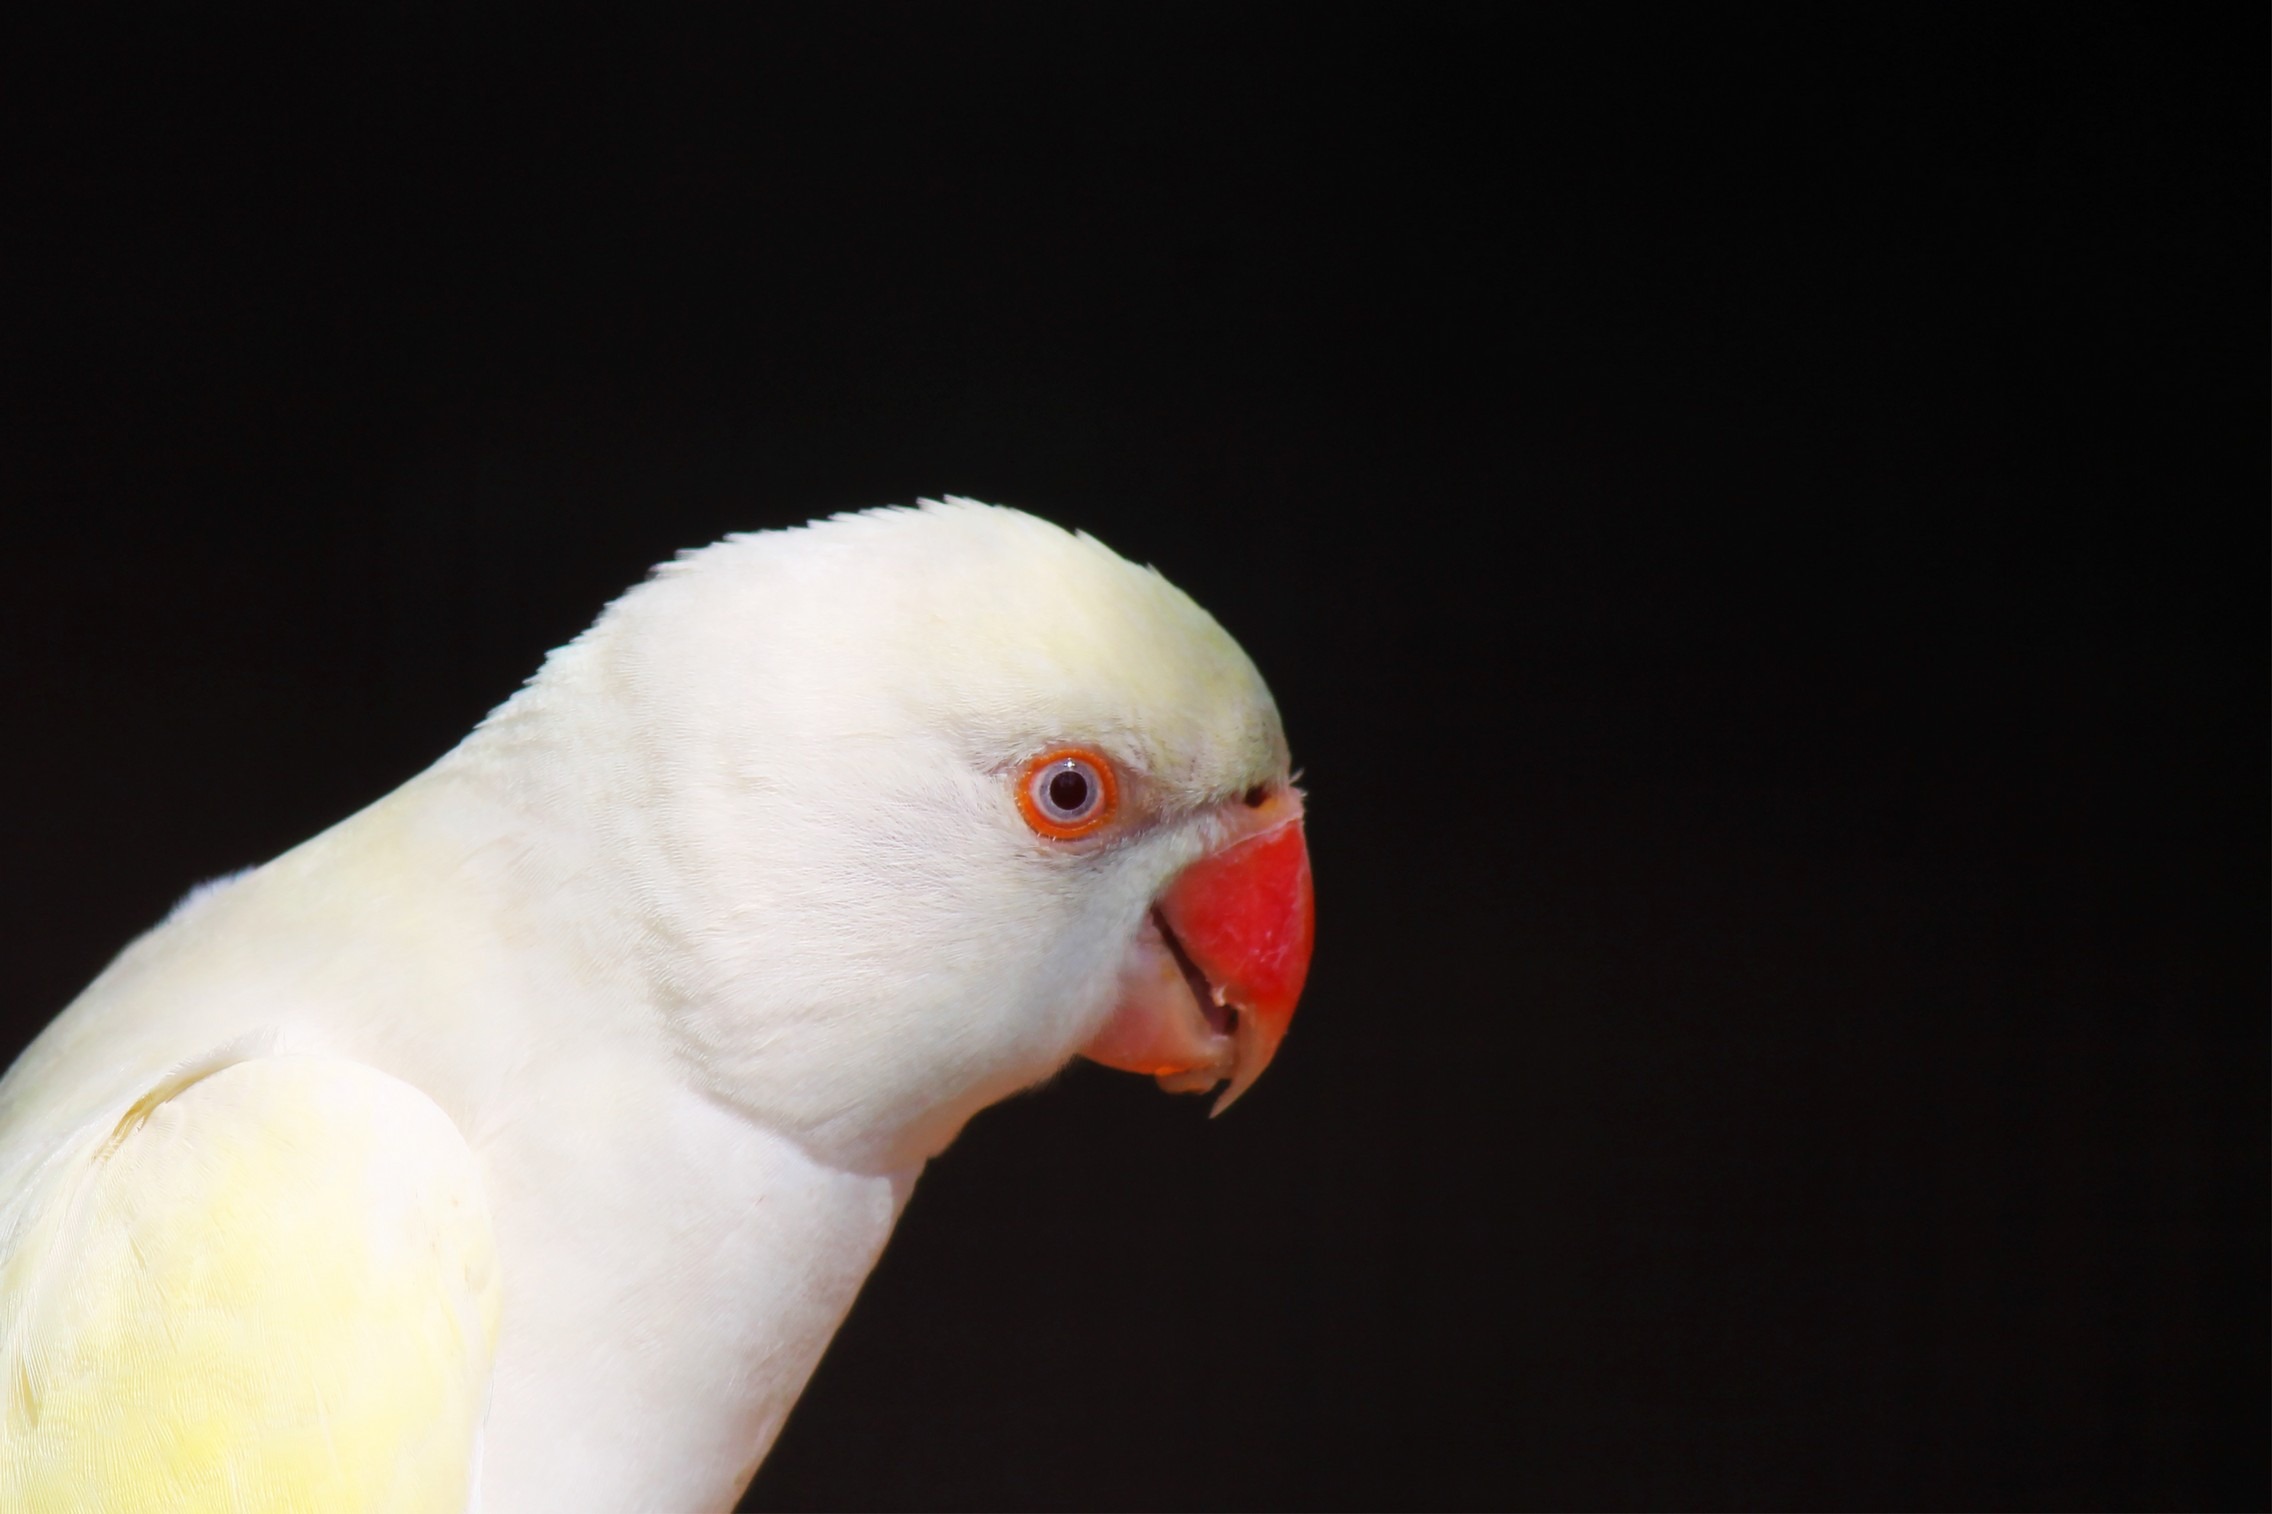
bird, wing, white, animal, wildlife, wild, beak, fauna, vertebrate, parrot, exotic, parakeet, cockatiel, cockatoo, common pet parakeet, sulphur crested cockatoo